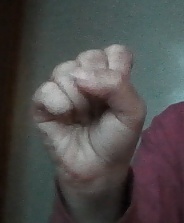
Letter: saad